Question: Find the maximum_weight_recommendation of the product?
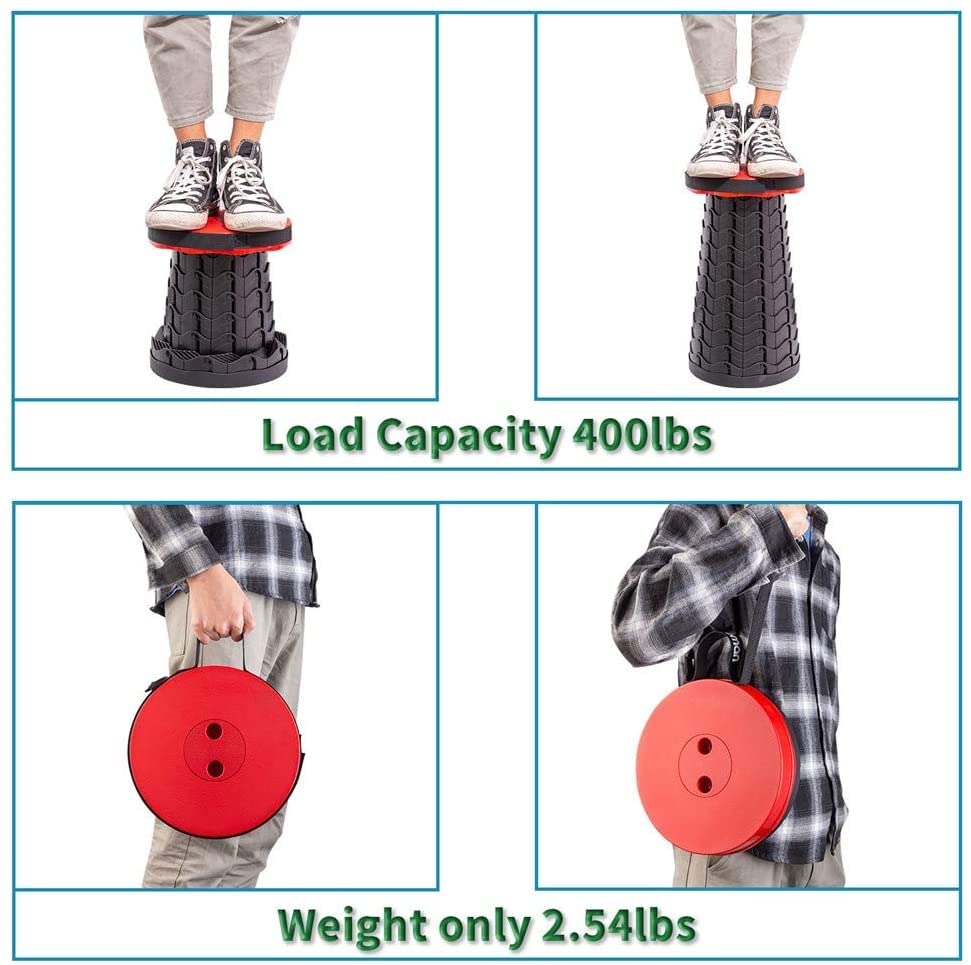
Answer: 400 pound